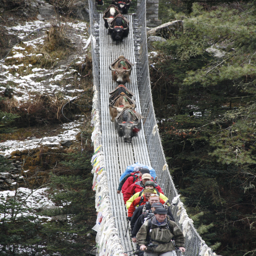
leg making a hasty retreat from a bridge